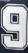
Number: 9